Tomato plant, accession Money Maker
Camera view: tilt-top (135 deg); turntable rotation: 180 degrees
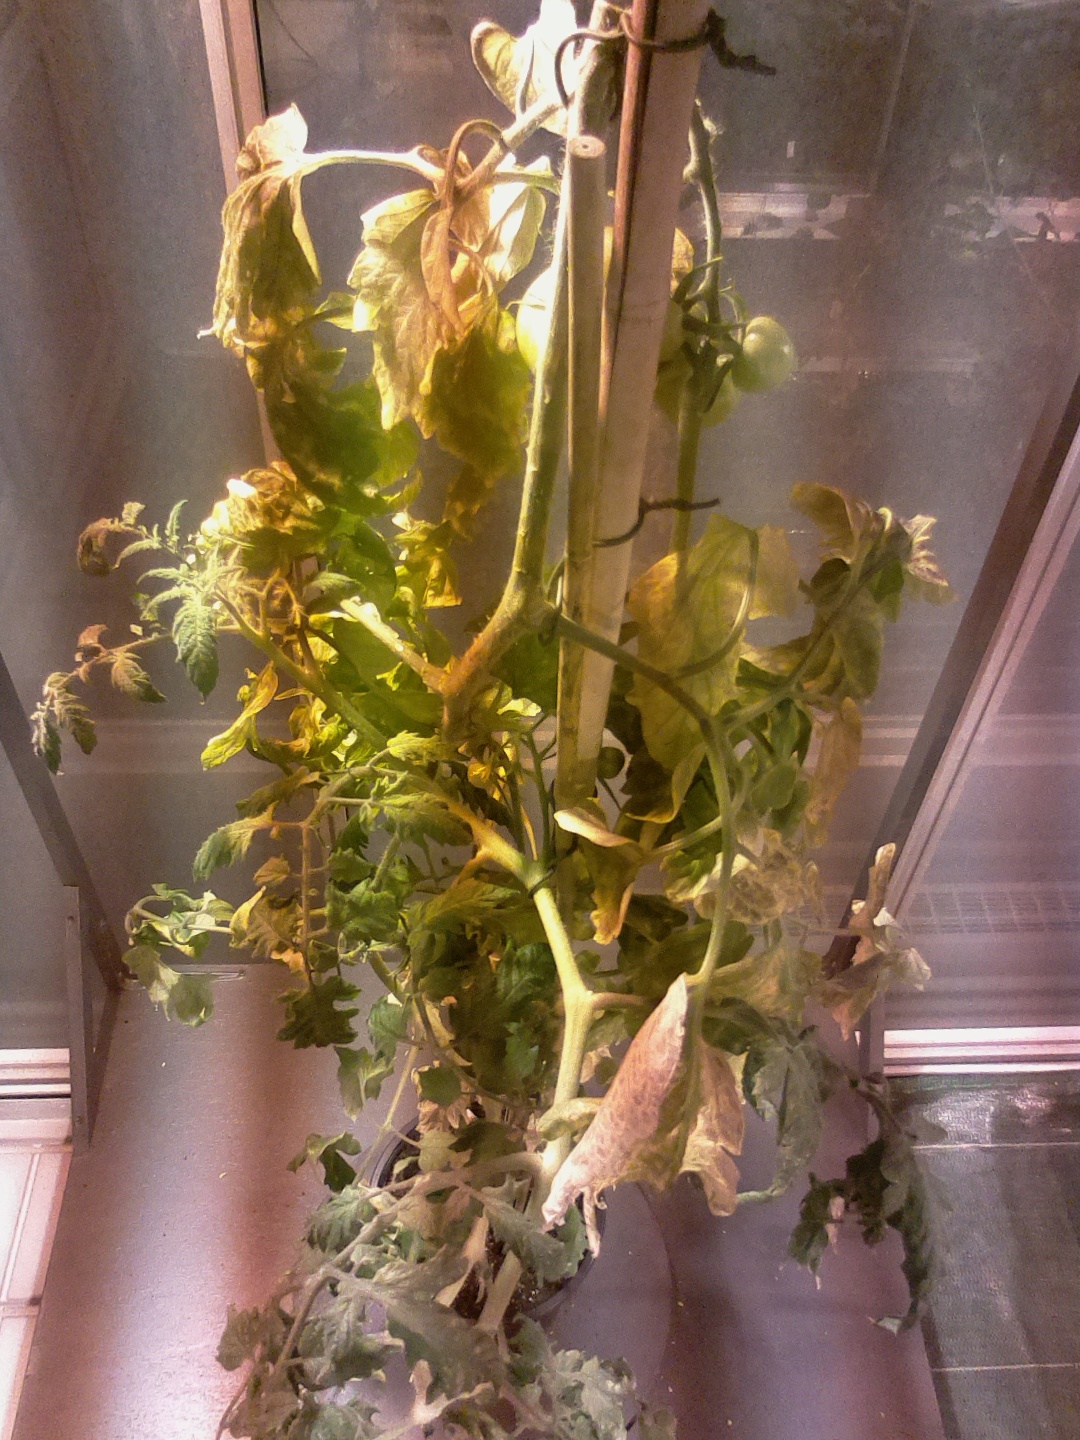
BBCH growth stage 79: 90% -100% of final fruit size